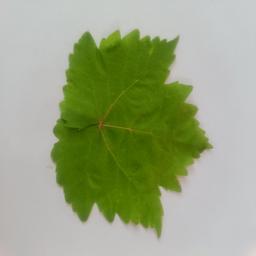
Label: Healthy Leaves